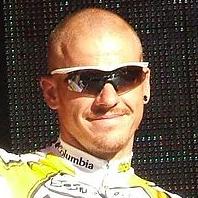
Age: 27